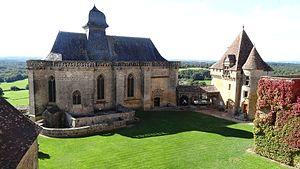
La chapelle du chapitre seigneurial XVIe s. (château de Biron (Dordogne)) Русский: Часовня замка Бирон (XVI век)